Arbor Lakes

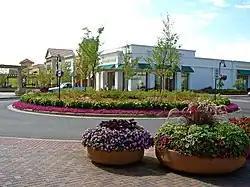
Arbor Lakes

Arbor Lakes is a commercial and residential district located in downtown Maple Grove, Minnesota, United States. Construction of Arbor Lakes began in the late 1990s with a simulacrum of a traditional American "Main Street" designed in neotraditional style. The second phase (completed in 2003) included the "Shoppes at Arbor Lakes", Minnesota's first lifestyle center, which includes neotraditional elements. The third phase, "The Fountains at Arbor Lakes", is approximately in size and includes a Main Street-inspired entrance, with two hotels, several restaurants, and a number of junior anchors. The fourth phase, "The Village at Arbor Lakes", which will be when completed, will include a Home2 Suites by Hilton hotel, a SpringHill Suites hotel, up to 700 apartments, and some retail.